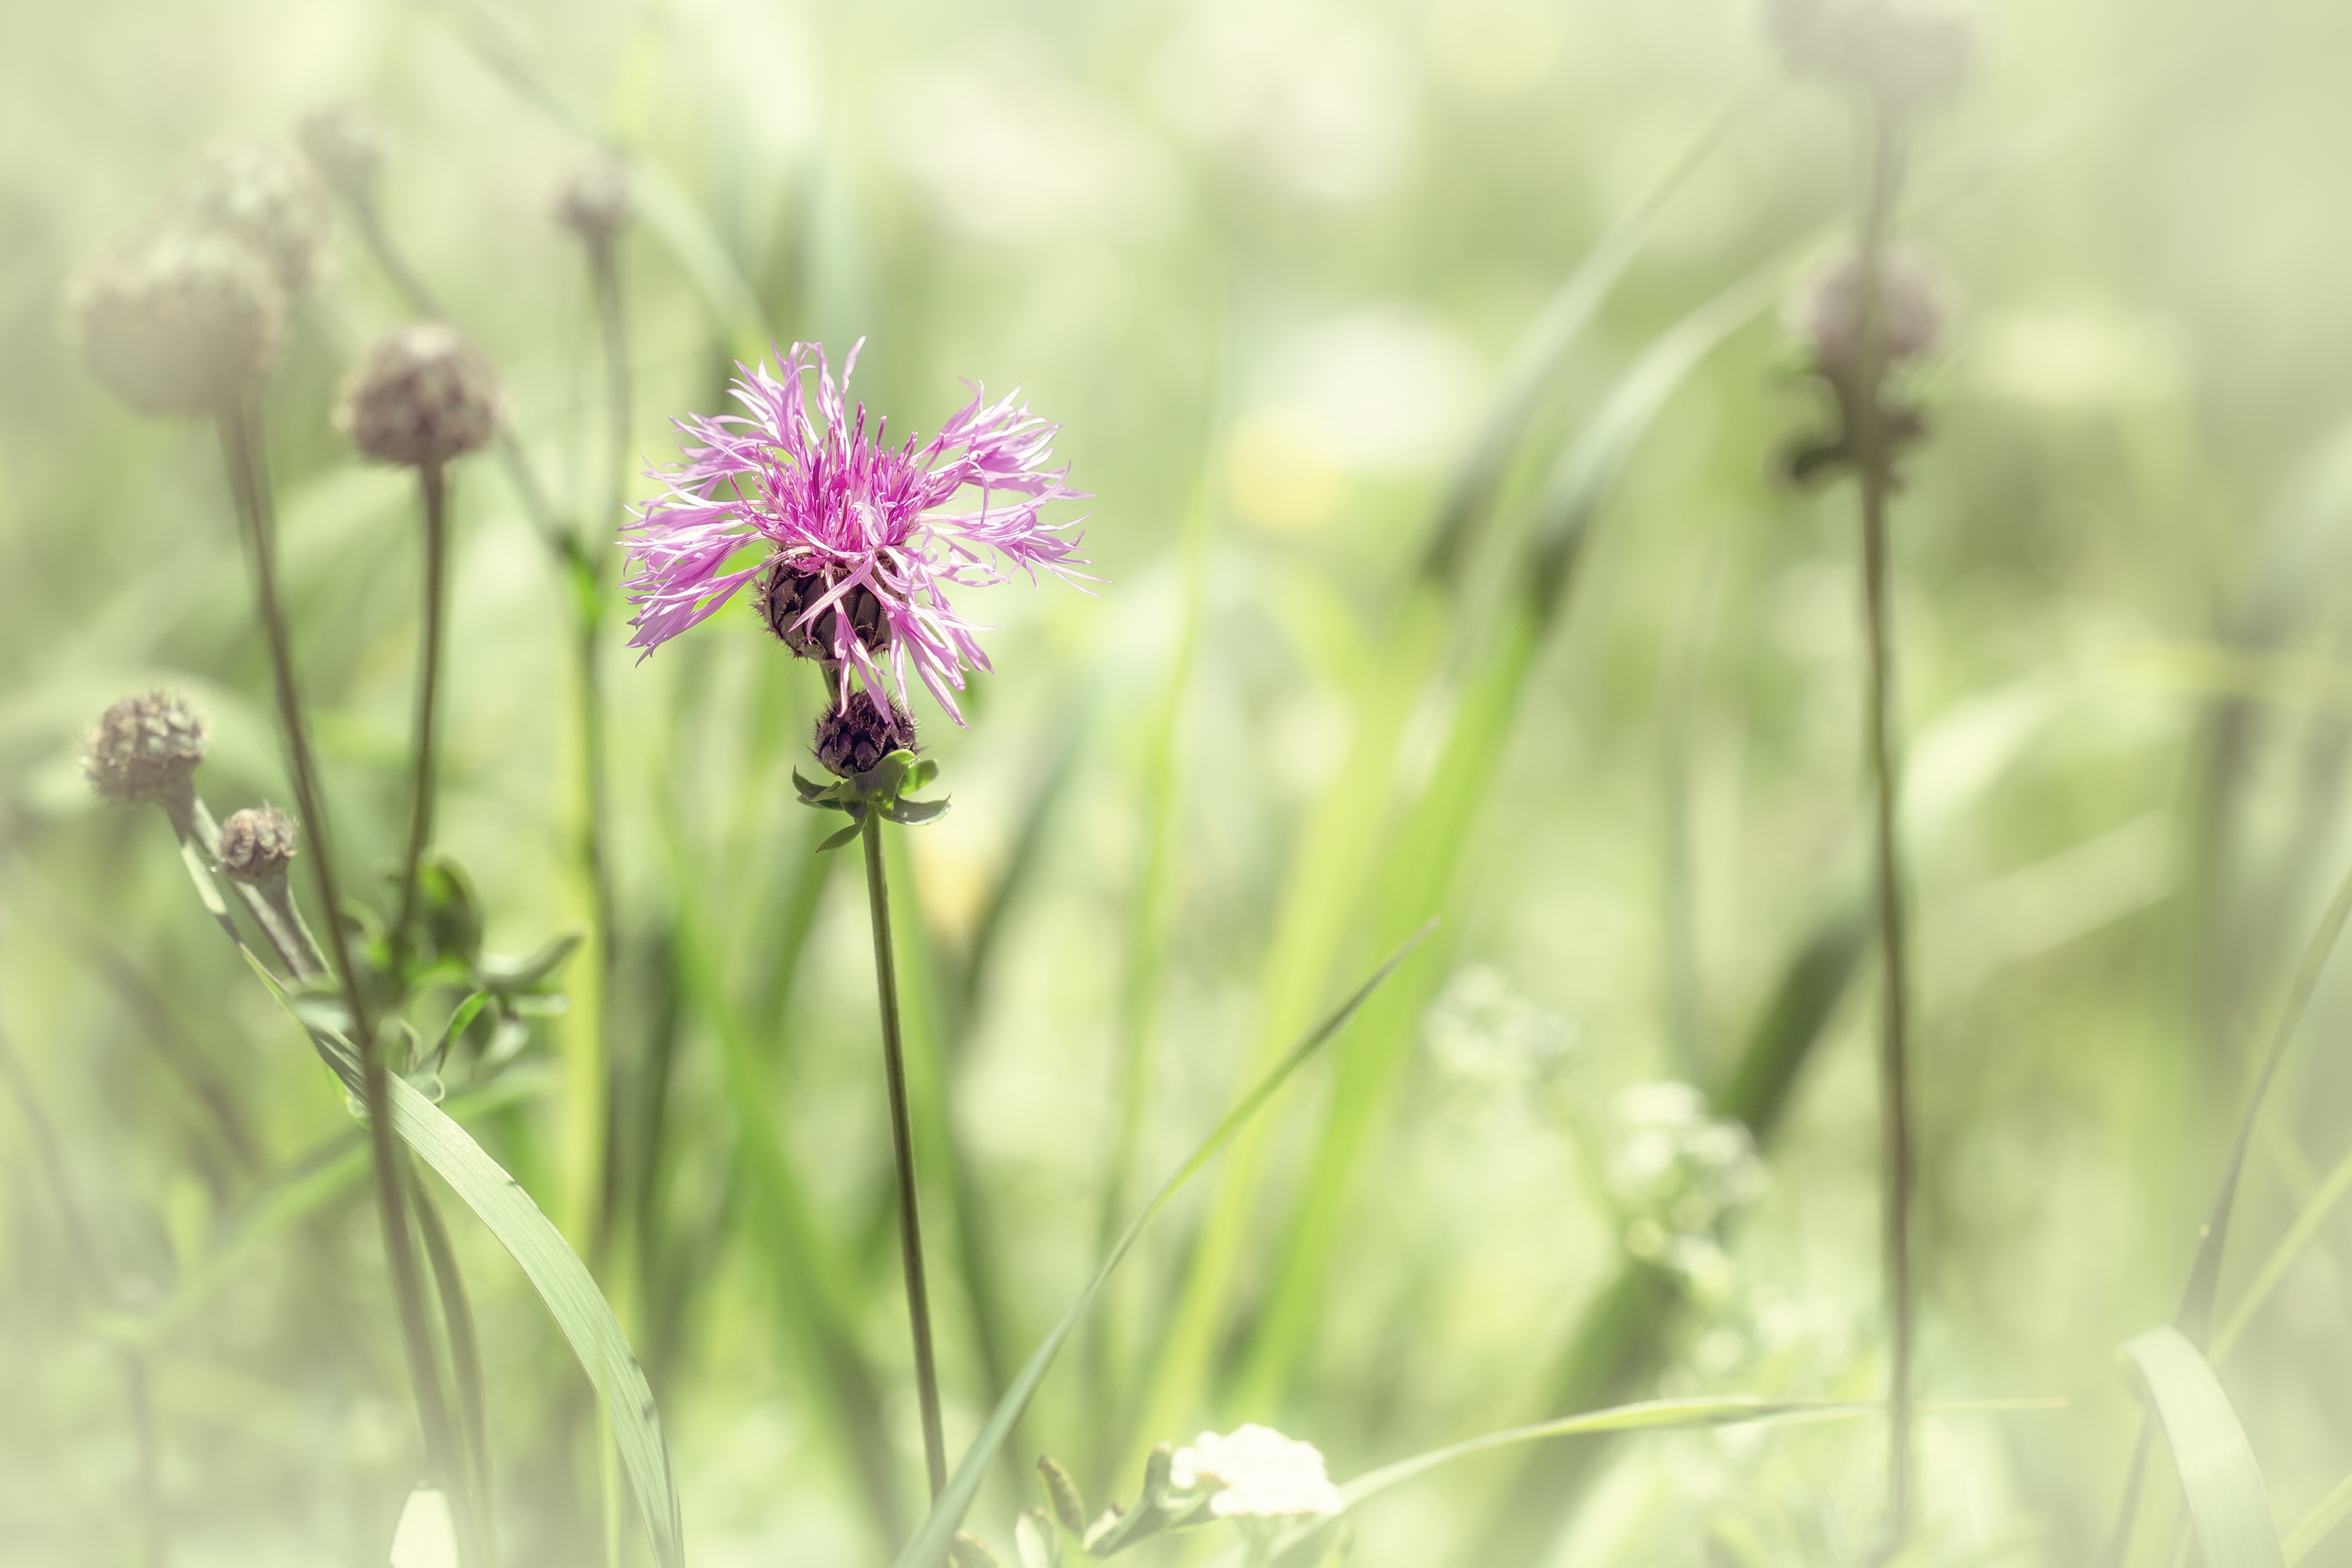
nature, grass, blossom, plant, field, meadow, prairie, flower, bloom, summer, green, produce, botany, close, flora, wild flower, wildflower, flowers, pointed flower, macro photography, summer meadow, natural lawn, flowering plant, daisy family, wigs knapweed, grass family, plant stem, land plant